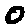
Label: 0